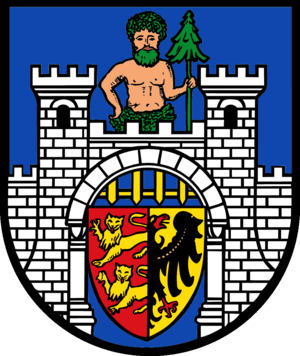
Bad Harzburg est une ville du centre de l'Allemagne, située dans l'arrondissement de Goslar, en Basse-Saxe. Située au pied nord du massif de Harz, elle est bien connue pour ses établissements thermaux traditionnels mais aussi pour le front de Harzburg, une brève alliance politique de droite formée en 1931.